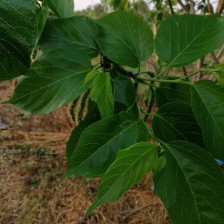
Variety: TaiwanMeacho